Internally displaced persons camps in Borno

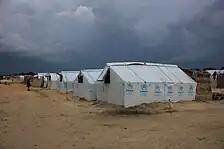
An IDP camp outside Maiduguri from 2018, where internally displaced people come to escape harassment from the Boko Haram insurgency.

Internally displaced person camps in Borno State, Nigeria were centers accommodating Nigerians who had been forced to flee their homes but remain within the country's borders. Displaced persons camps in Maiduguri accommodated from 120,000 to 130,000 people, while those in local government areas ranged above 400,000. There were over two million displaced persons in the state. Internal Displacement Monitoring Centre (IDMC) suggested the figure of internally displaced persons in the state to be 1,434,149, the highest in Northern Nigeria.